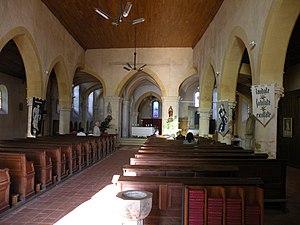
Intérieur de l'église Saint-Denis de Bornel
L'église Saint-Denis est une église catholique paroissiale située à Bornel, dans le département de l'Oise, en France. Sa fondation remonte à l'époque mérovingienne, et son vocable lui a probablement été donné par l'abbaye de Saint-Denis, qui est le seigneur du village. Le collateur de la cure est néanmoins le prieuré Sainte-Madeleine de Bornel, qui dépend de l'abbaye de Vézelay. La partie la plus ancienne de l'église actuelle est la partie arrière du chœur, qui est de style roman, et date de la fin des années 1140. Le plan en hémicycle de la chapelle latérale sud peut être ramené à une potentielle absidiole romane. Pendant le dernier quart du XIIᵉ siècle, un collatéral gothique fut ajouté au nord du chœur. Les grandes arcades de la nef non voûtée sont construites au tout début du XIIIᵉ siècle. Sous la guerre de Cent Ans, l'église subit apparemment des destructions importantes, car elle est en grande partie reconstruite à la fin du XVᵉ siècle, dans un style flamboyant plutôt rustique. Enfin, les piles du clocher sont reprises au XVIIᵉ ou XVIIIᵉ siècle, et le collatéral sud est remanié.